Chaturbhuj Temple, Gwalior

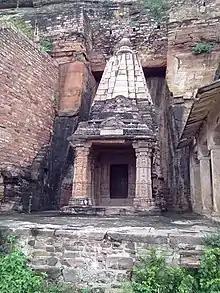
Chaturbhuj Temple Entrance

Chaturbhuj Temple, or the Temple of Zero is a Hindu temple excavated in a rock face in the Gwalior Fort, in 875 AD, by Alla, the son of Vaillabhatta, and the grandson of Nagarabhatta a nagar brahmin in present-day Gwalior, Madhya Pradesh, India.